Mihara Castle

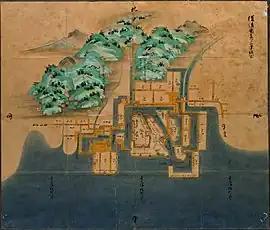
Layout of Mihara Castle in 1644

In 1552, Kobayakawa Takakage relocated his seat from Takayama Castle to Niitakayama Castle. Kobayakawa Takakage was the son of Mōri Motonari and over the next 20 years, the Kobayakawa clan helped the Mōri clan defeat the Ouchi clan and the Amago clan to secure supremacy over the Chugoku region of Japan. The Mōri entrusted the Kobayakawa with the San'yo region, whereas Kobayakawa Takakage's elder brother Kikkawa Motoharu was entrusted with the San'in region, and the Kobayakawa clan had a strong navy which enabled them to dominate the Seto Inland Sea. In 1567, Takakage newly built a new castle ten kilometers downstream from Niitakayama Castle, utilizing small islands at the mouth of Nuta River, and incorporating Sakurayama Castle, an older fortification which had been constructed by the Yamana clan in the early Muromachi period. The new Mihara Castle was initially a naval base and was needed as the harbor at Niitakayama Castle was becoming silted. From 1580 to 1588, the castle was greatly expanded and modernized with multiple concentric enclosures and numerous yagura watchtowers. As it was located directly on the seashore, it appeared to be floating on the sea at high tide, so it is also called .